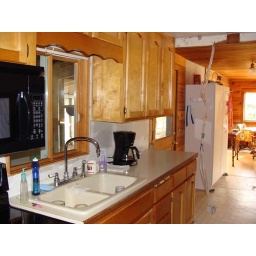
kitchen window under the breezeway